Ida Gibbs

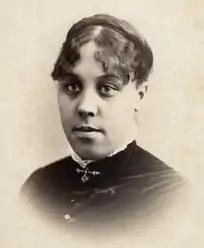

Ida Alexander Gibbs Hunt (November 16, 1862 – December 19, 1957) was an advocate of racial and gender equality and co-founded one of the first YWCAs in Washington, D.C., for African-Americans in 1905. She was the daughter of Judge Mifflin Wistar Gibbs, the wife of William Henry Hunt, and a longtime friend of W. E. B. Du Bois. Along with Du Bois, she was a leader of the early Pan-African movement.